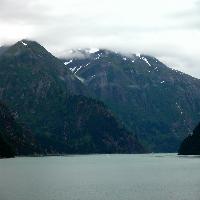
Weather: cloudy or overcast